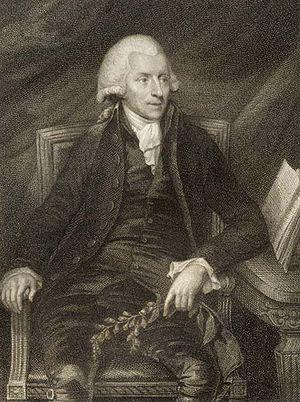
La withérite est une espèce minérale de formule BaCO₃. Ce minéral cristallise dans le système cristallin orthorhombique.
William Withering est un médecin et un botaniste britannique, célèbre pour ses travaux ayant contribué plus tard à l'isolement de la digitaline.